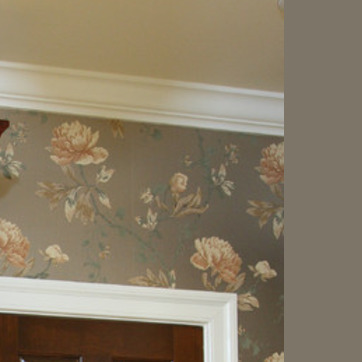
Material: wallpaper